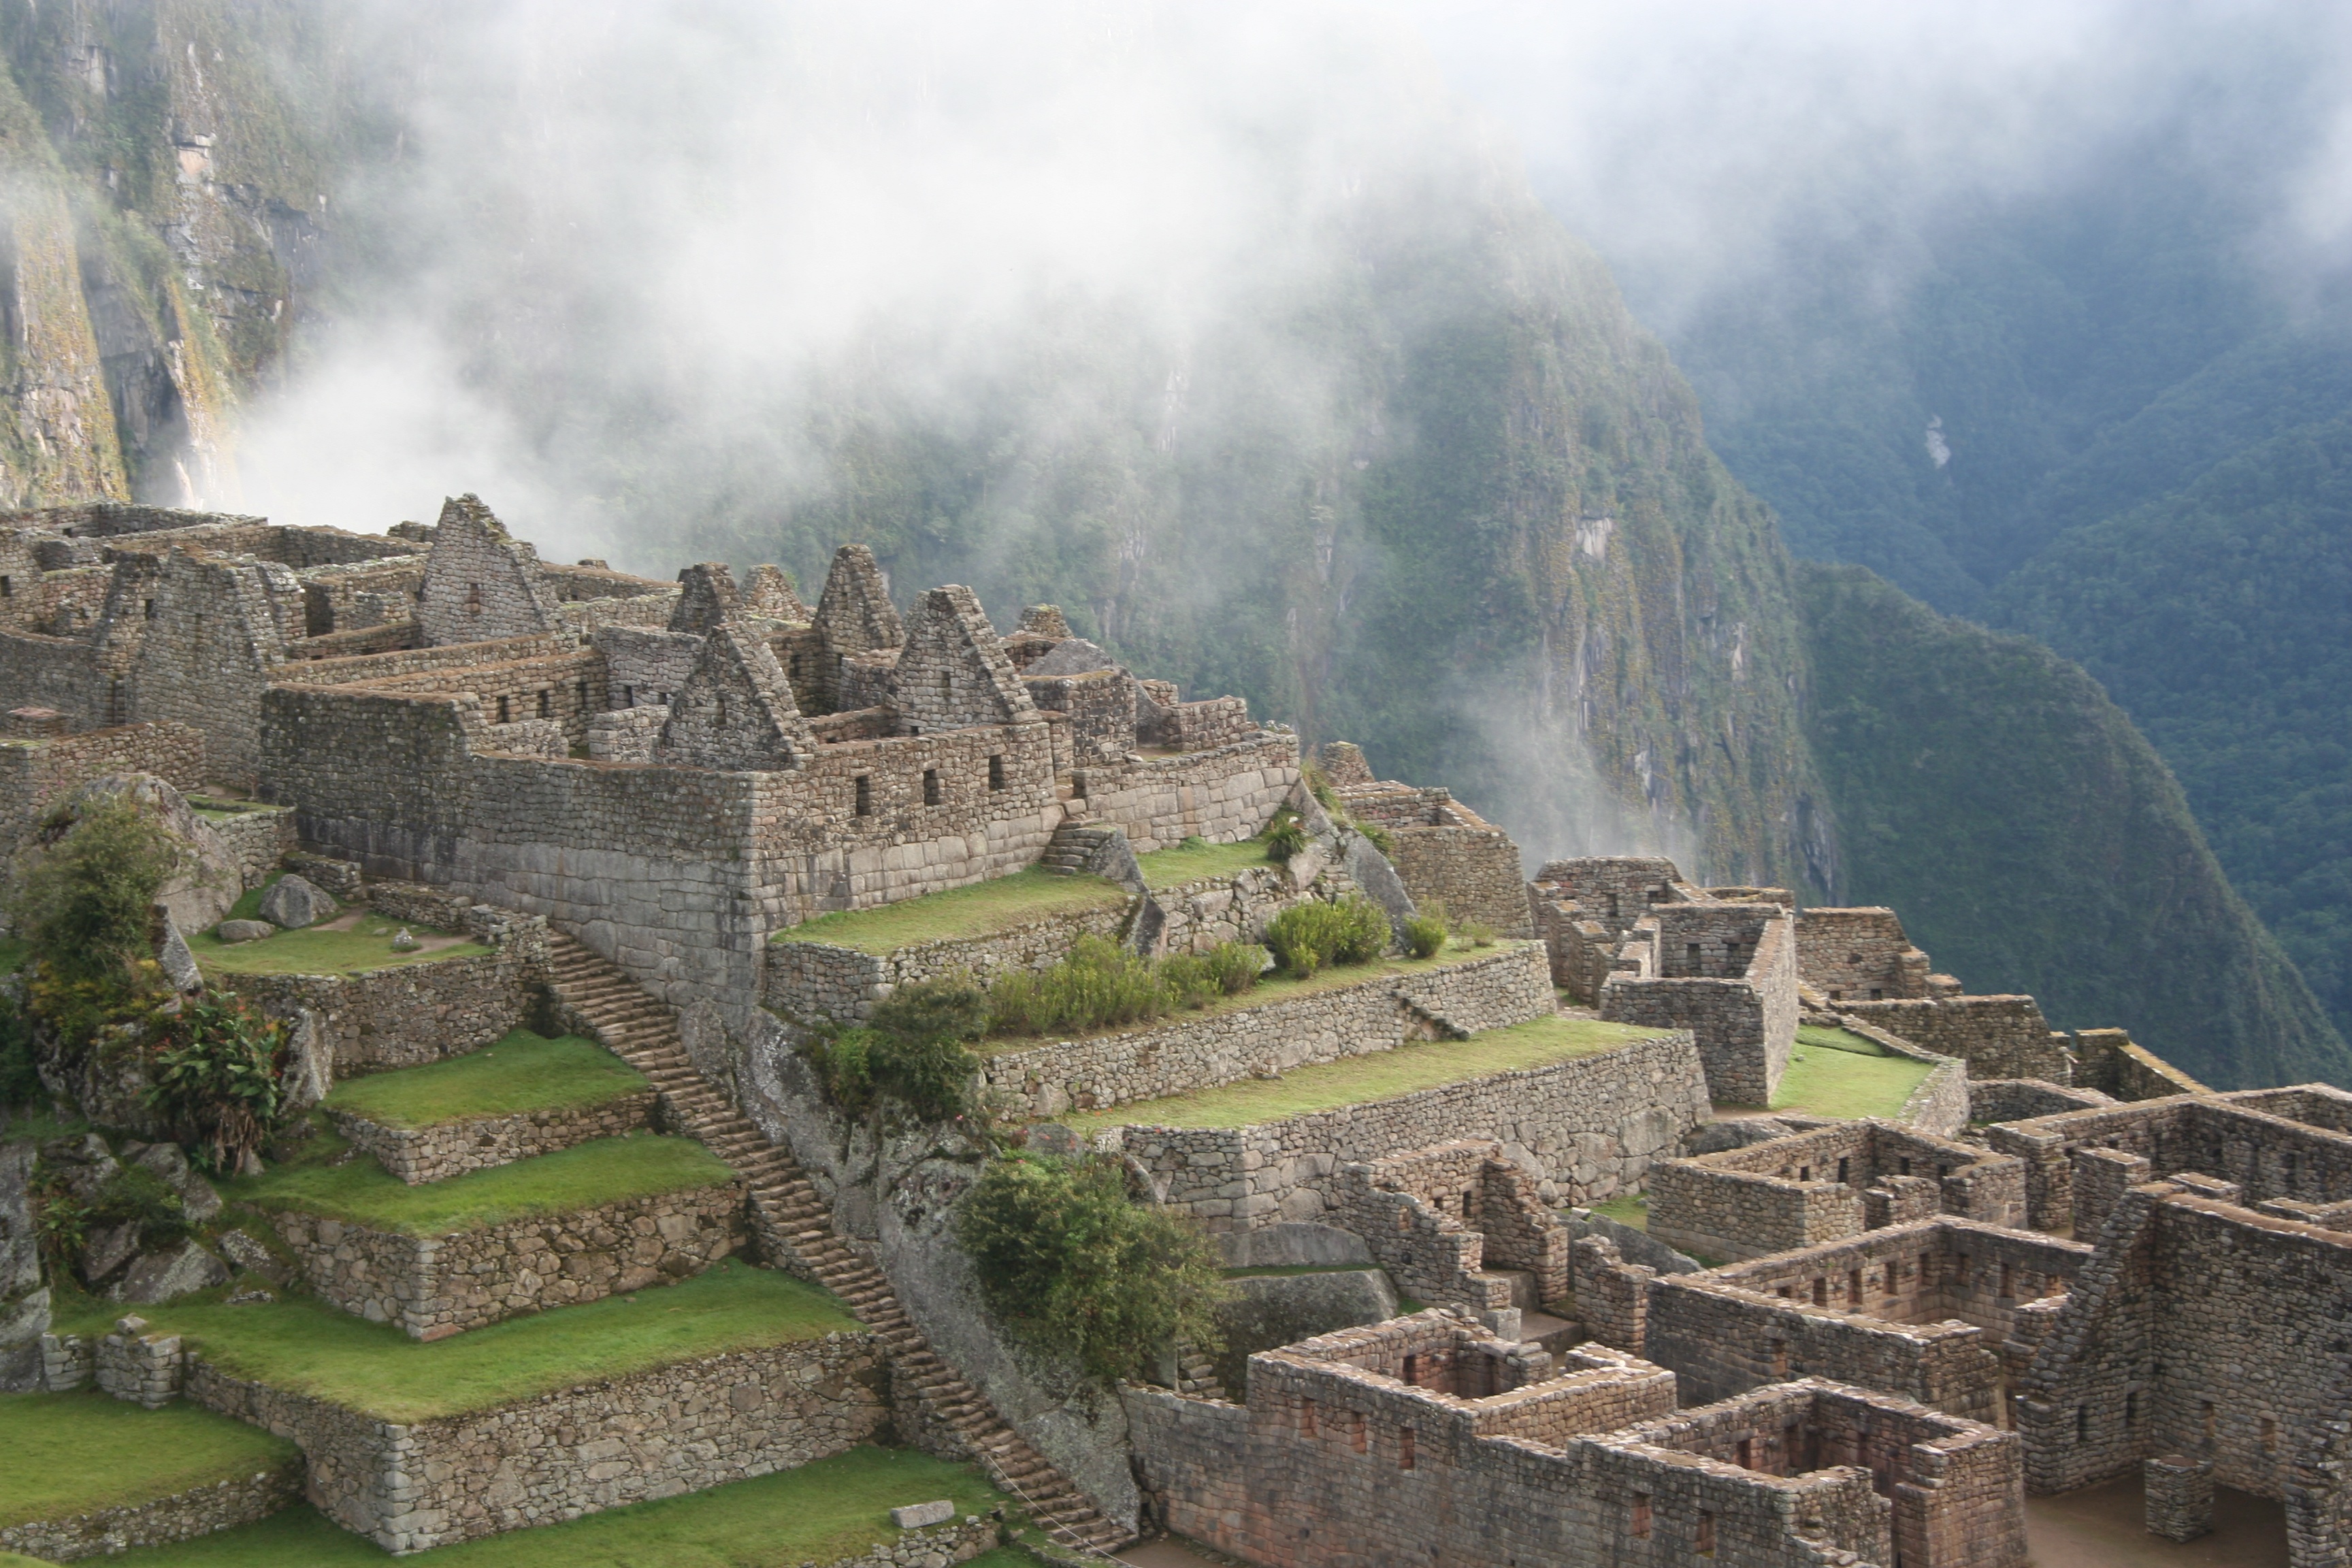
trail, town, village, landmark, fortification, tourism, terrain, machu picchu, peru, inca, temple, ruins, monastery, archaeological site, unesco world heritage site, historic site, ancient history, maya civilization